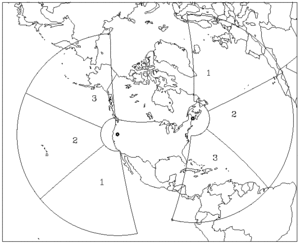
Un radar trans-horizon, est un équipement radar qui permet le repérage d'une cible à très longue distance, de l'ordre de quelques milliers de kilomètres.